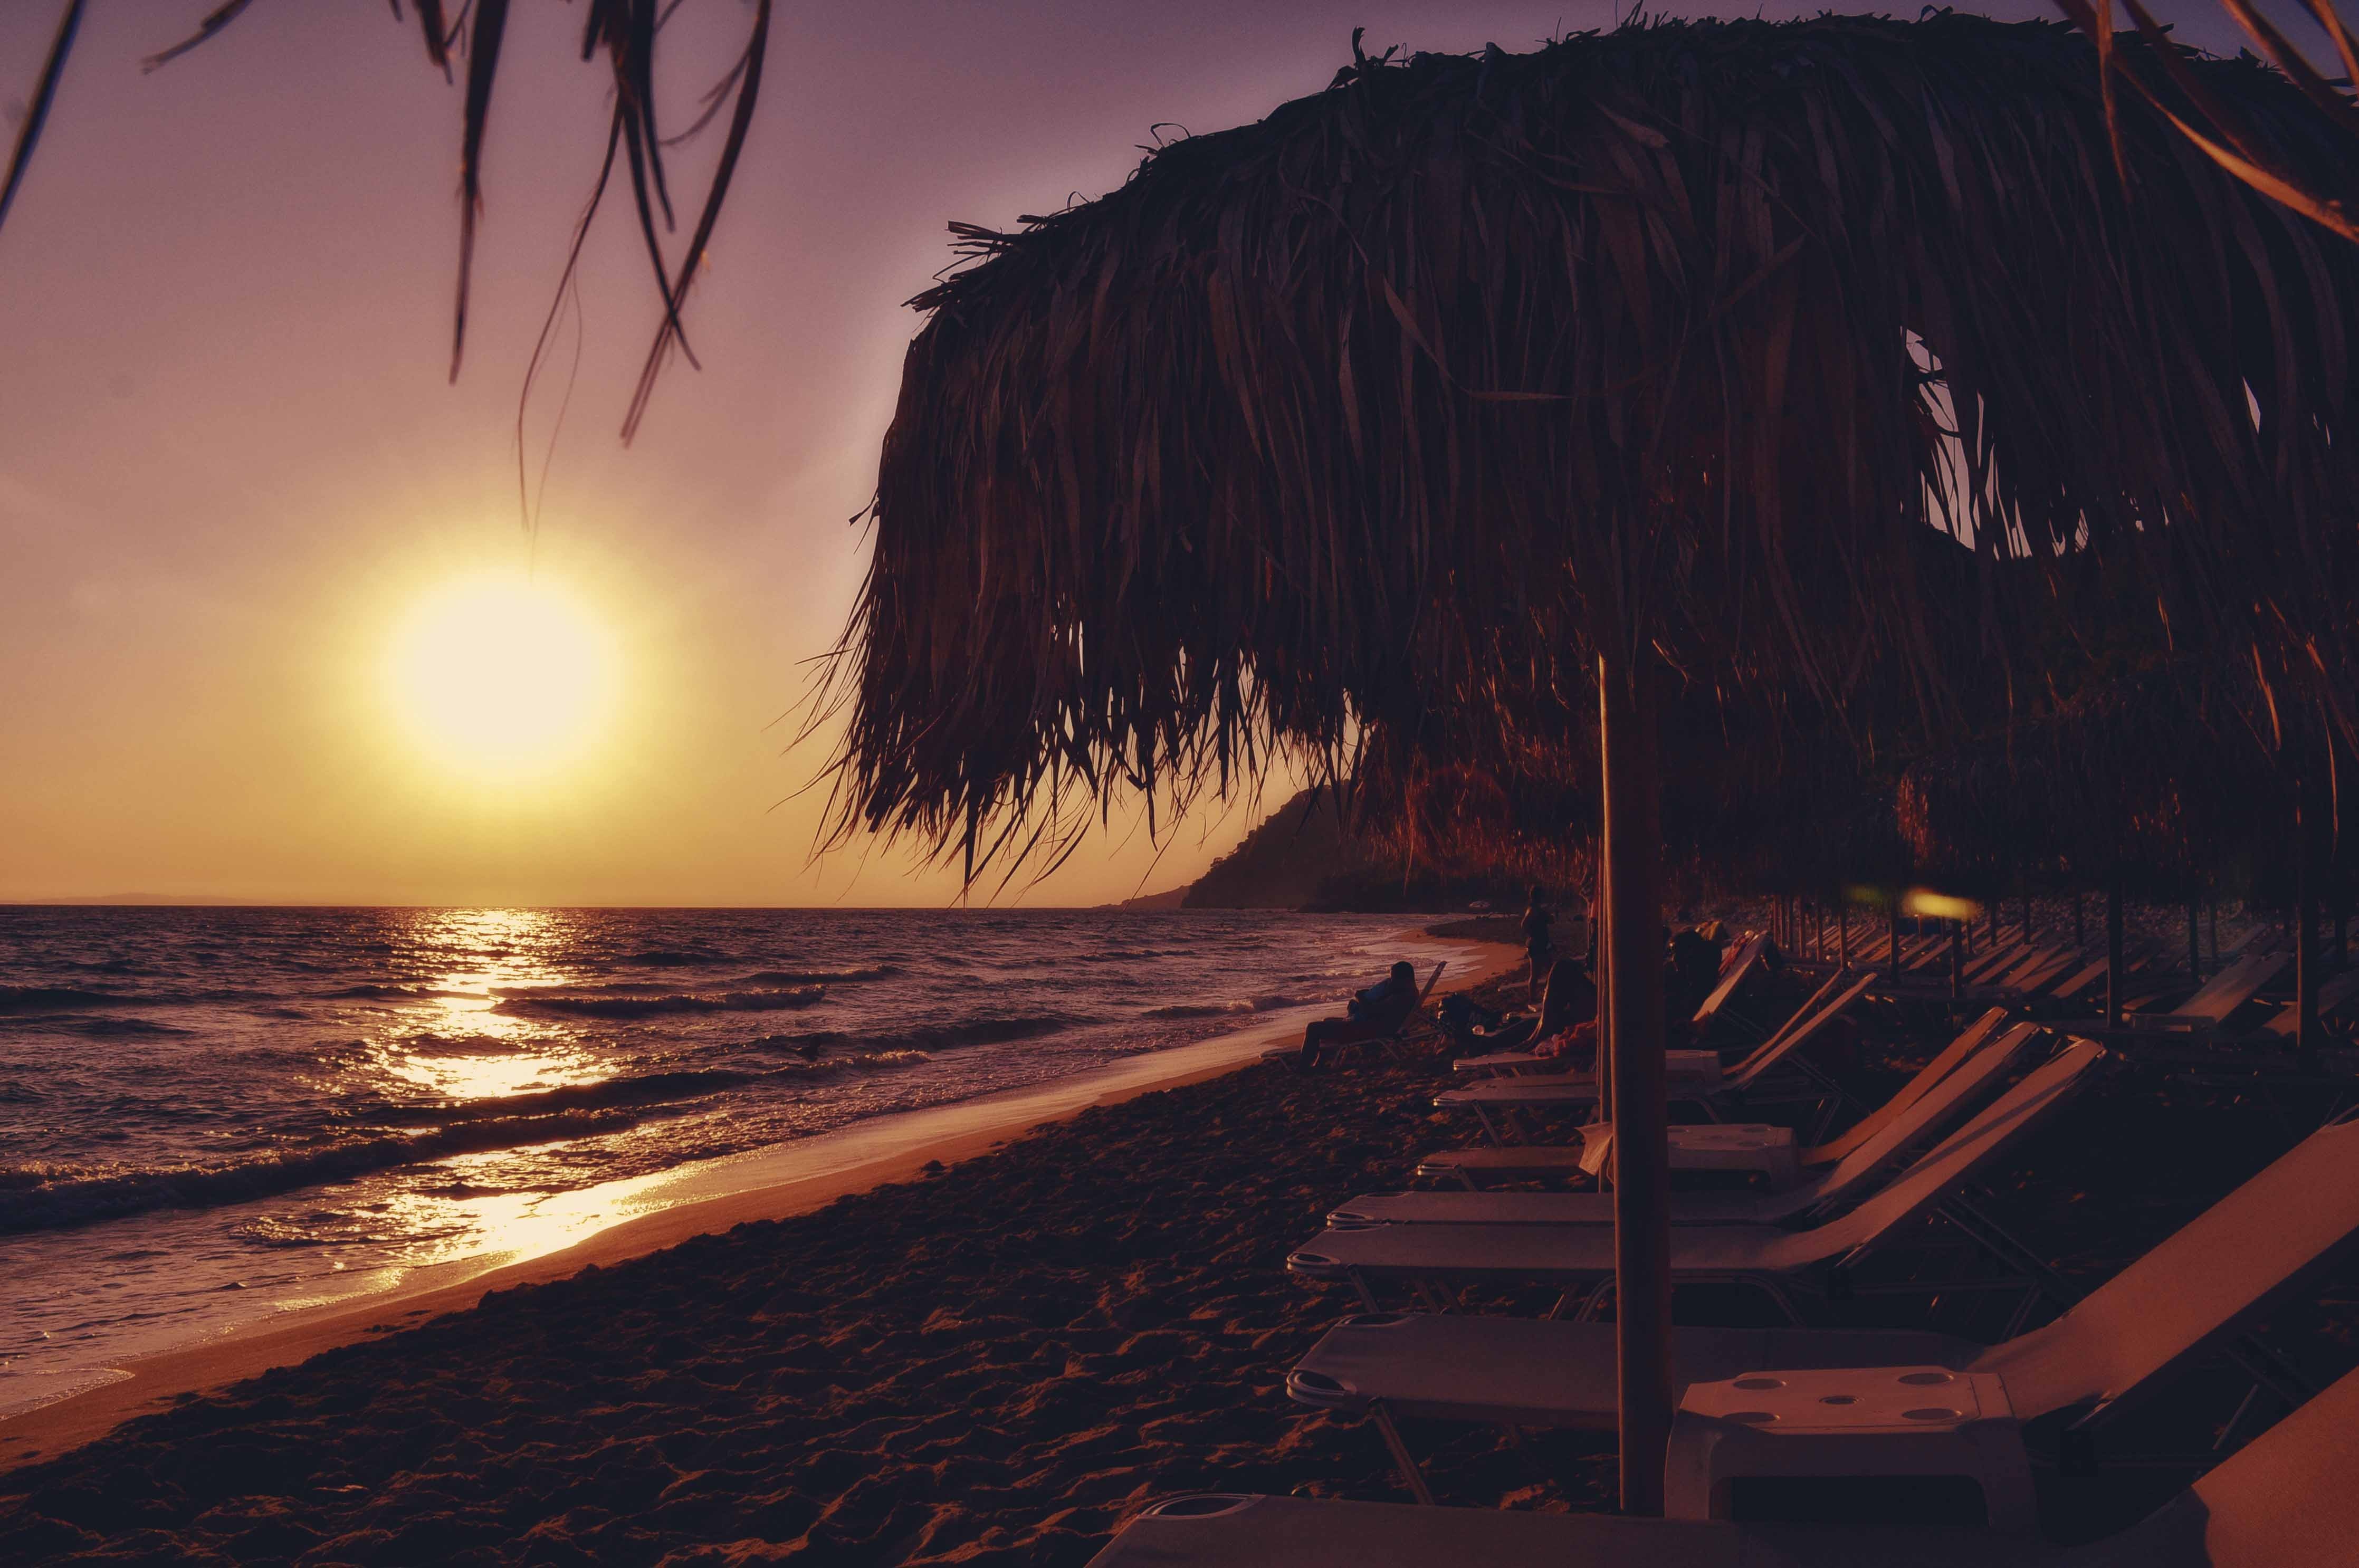
beach, landscape, sea, coast, sunrise, sunset, night, sunlight, morning, dawn, summer, vacation, travel, seaside, dusk, europe, evening, reflection, greek, mediterranean, seascape, darkness, sunny, summertime, greece, exotic, destination, ionian, hellas, parga, sivota, epirus, sunbeds and umbrellas, sunset beach seascape, syvota, ionio